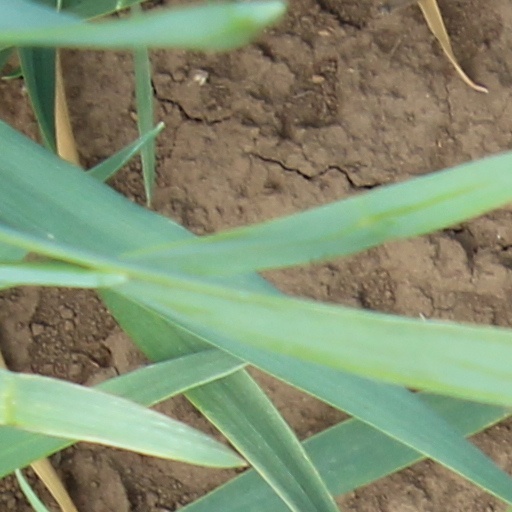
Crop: wheat